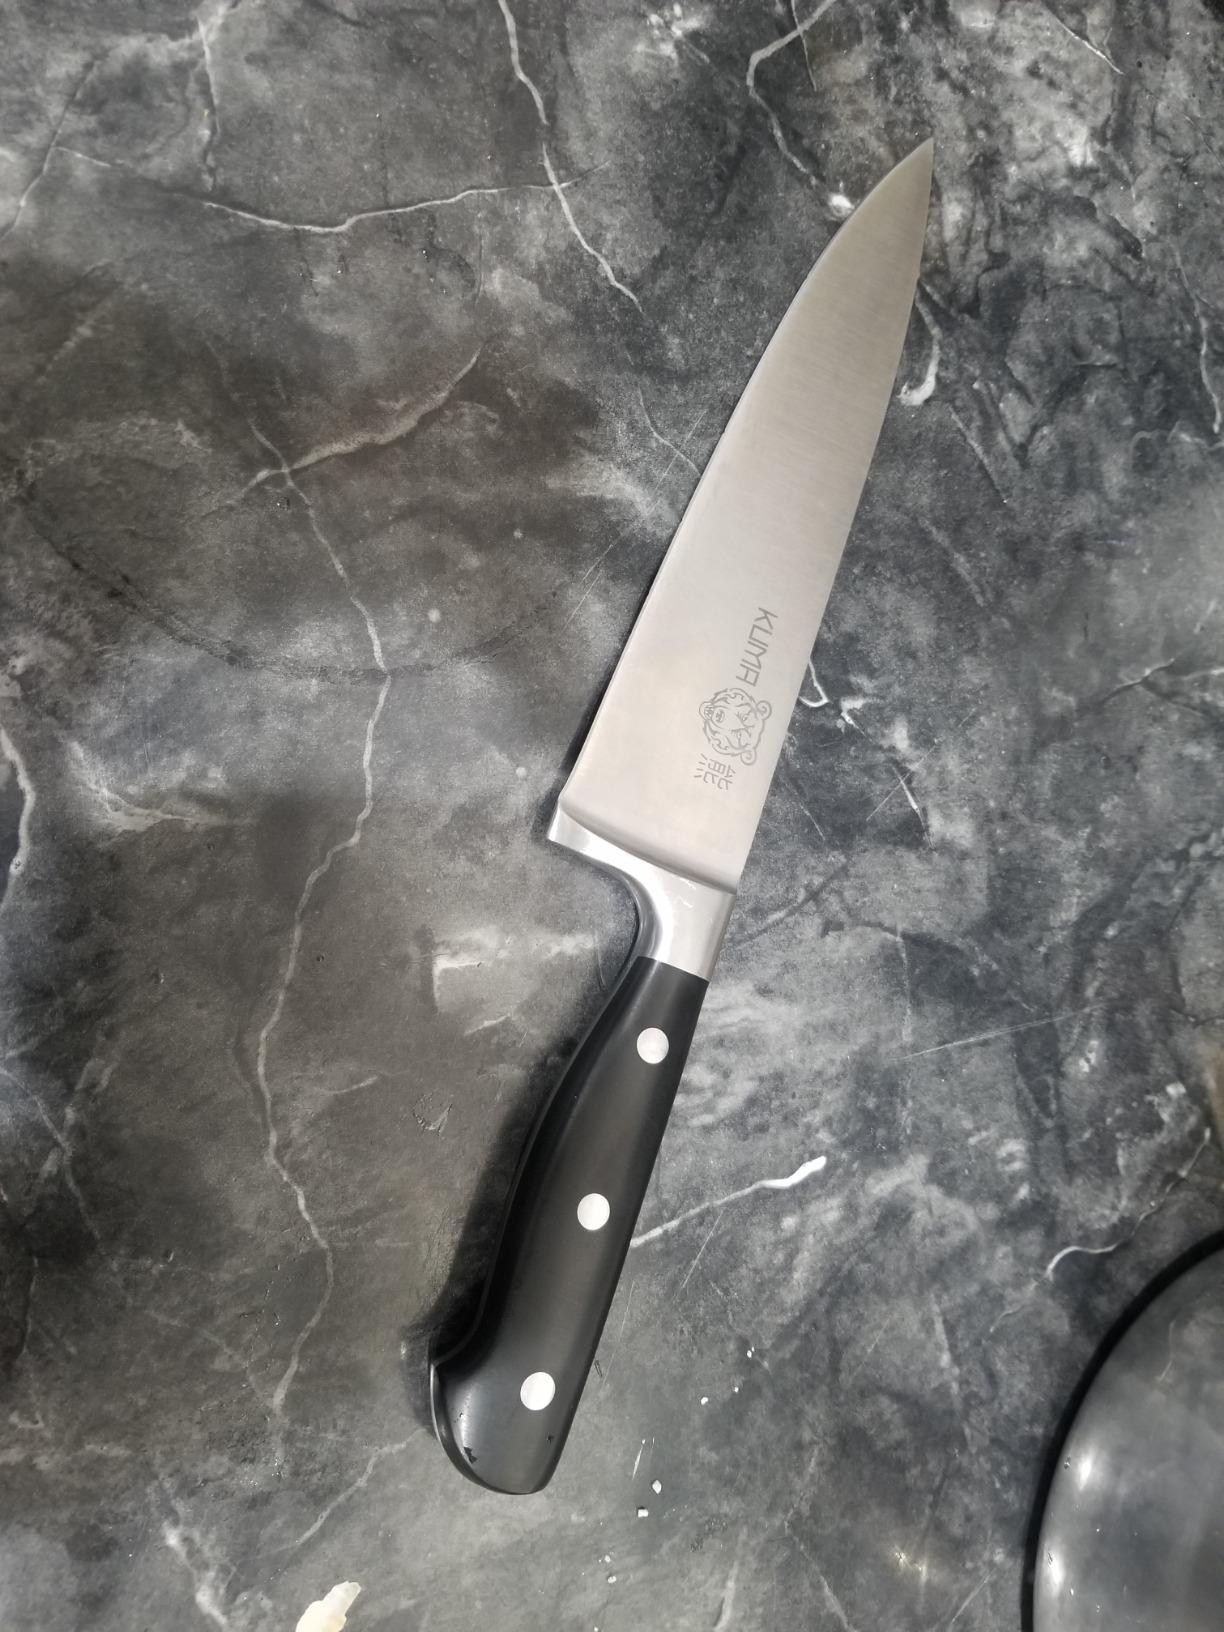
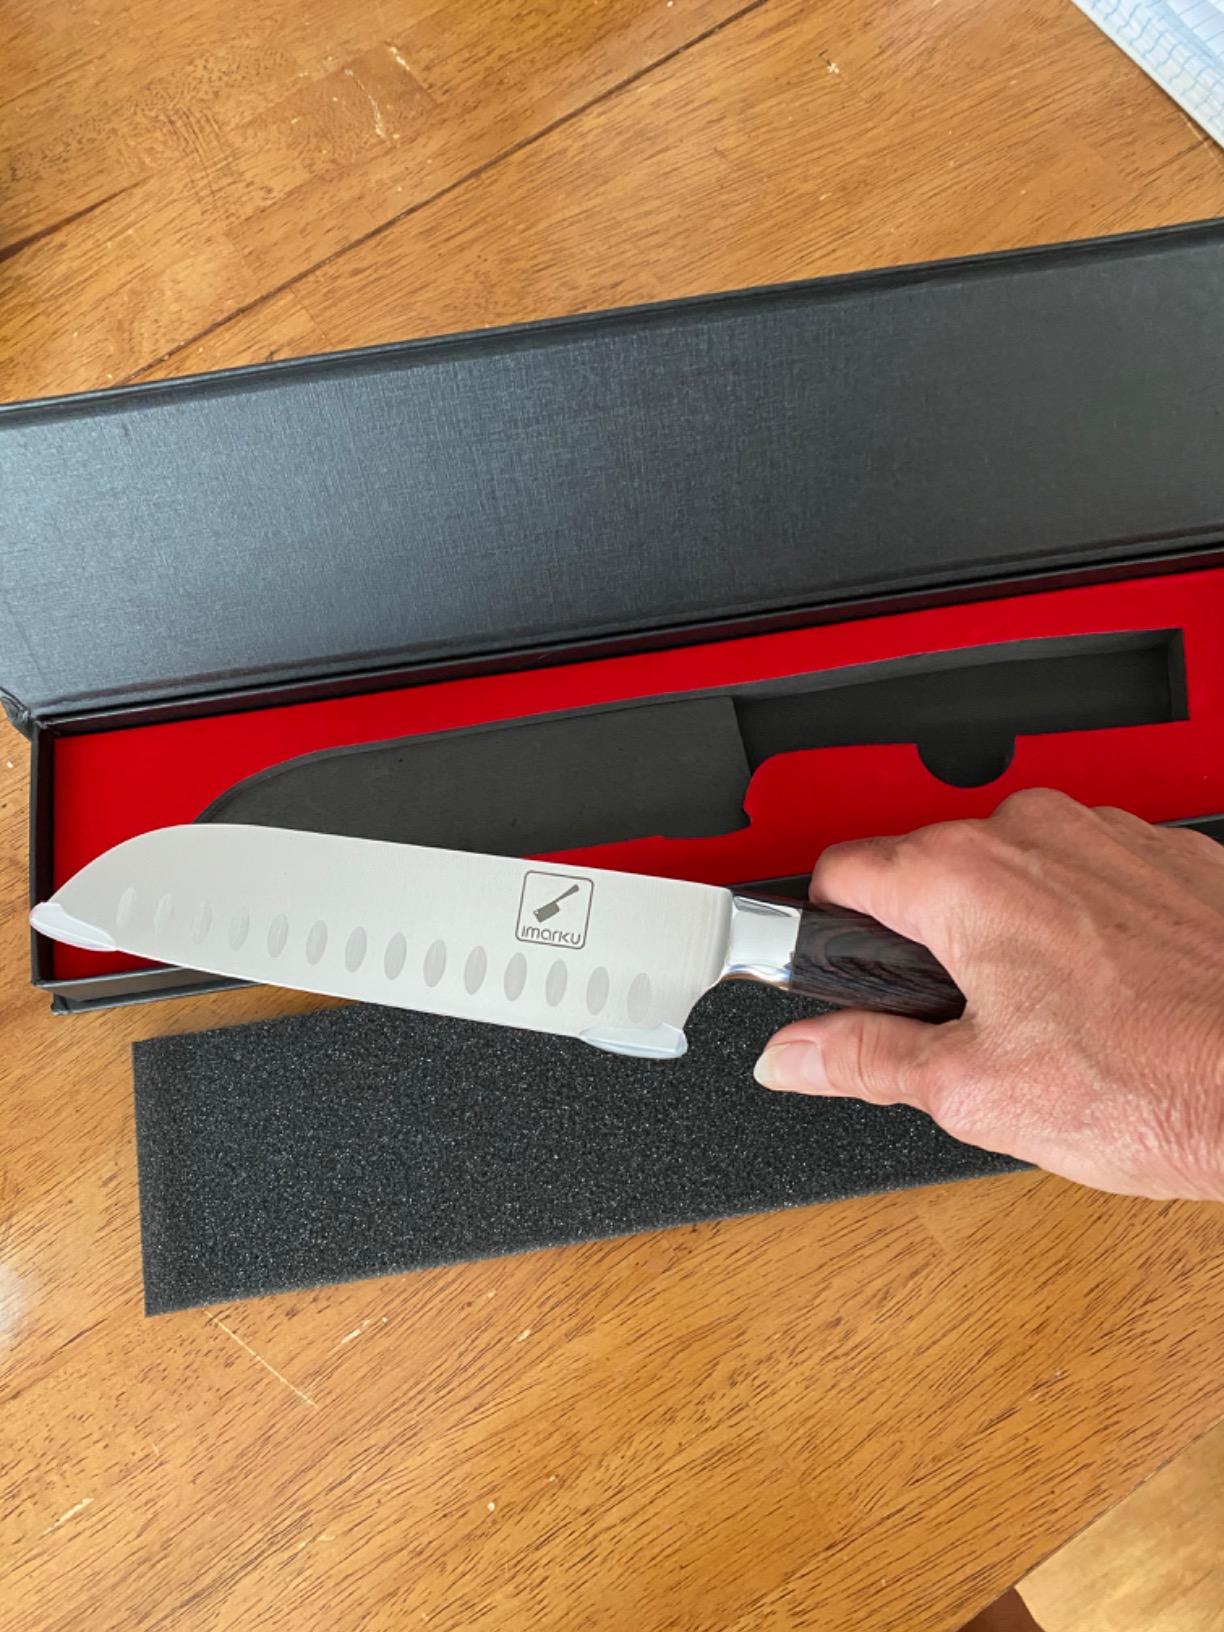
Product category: items_knife
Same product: no